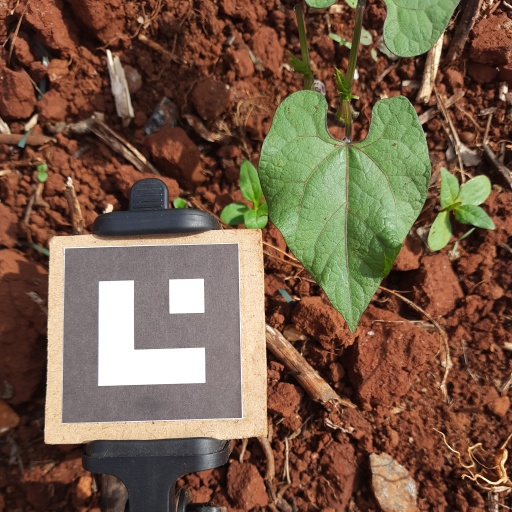
Observations: wavy surface, no eating holes, with soild dust, under sunlight